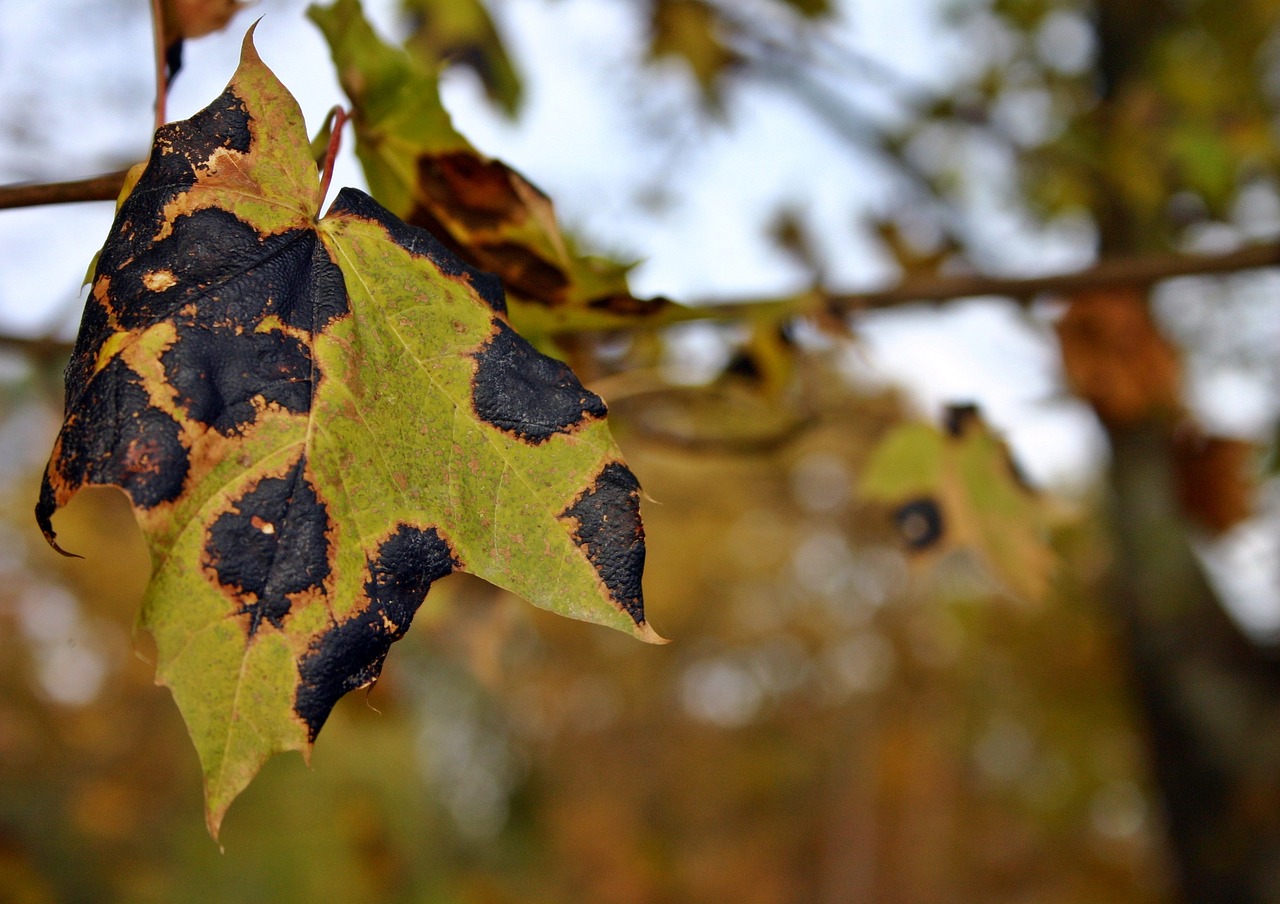
Plant: Maple
Disease: maple tar spot